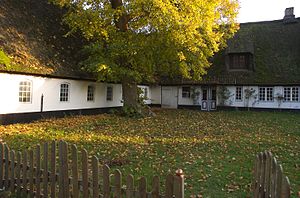
Fresenhavn
Rio-Reiser Haus / Fresenhavn gods
Fresenhavn eller Fresenhagen er en gård beliggende ved randen af Langbjerg Skov ved landsbyen Stadum i Sydslesvig.